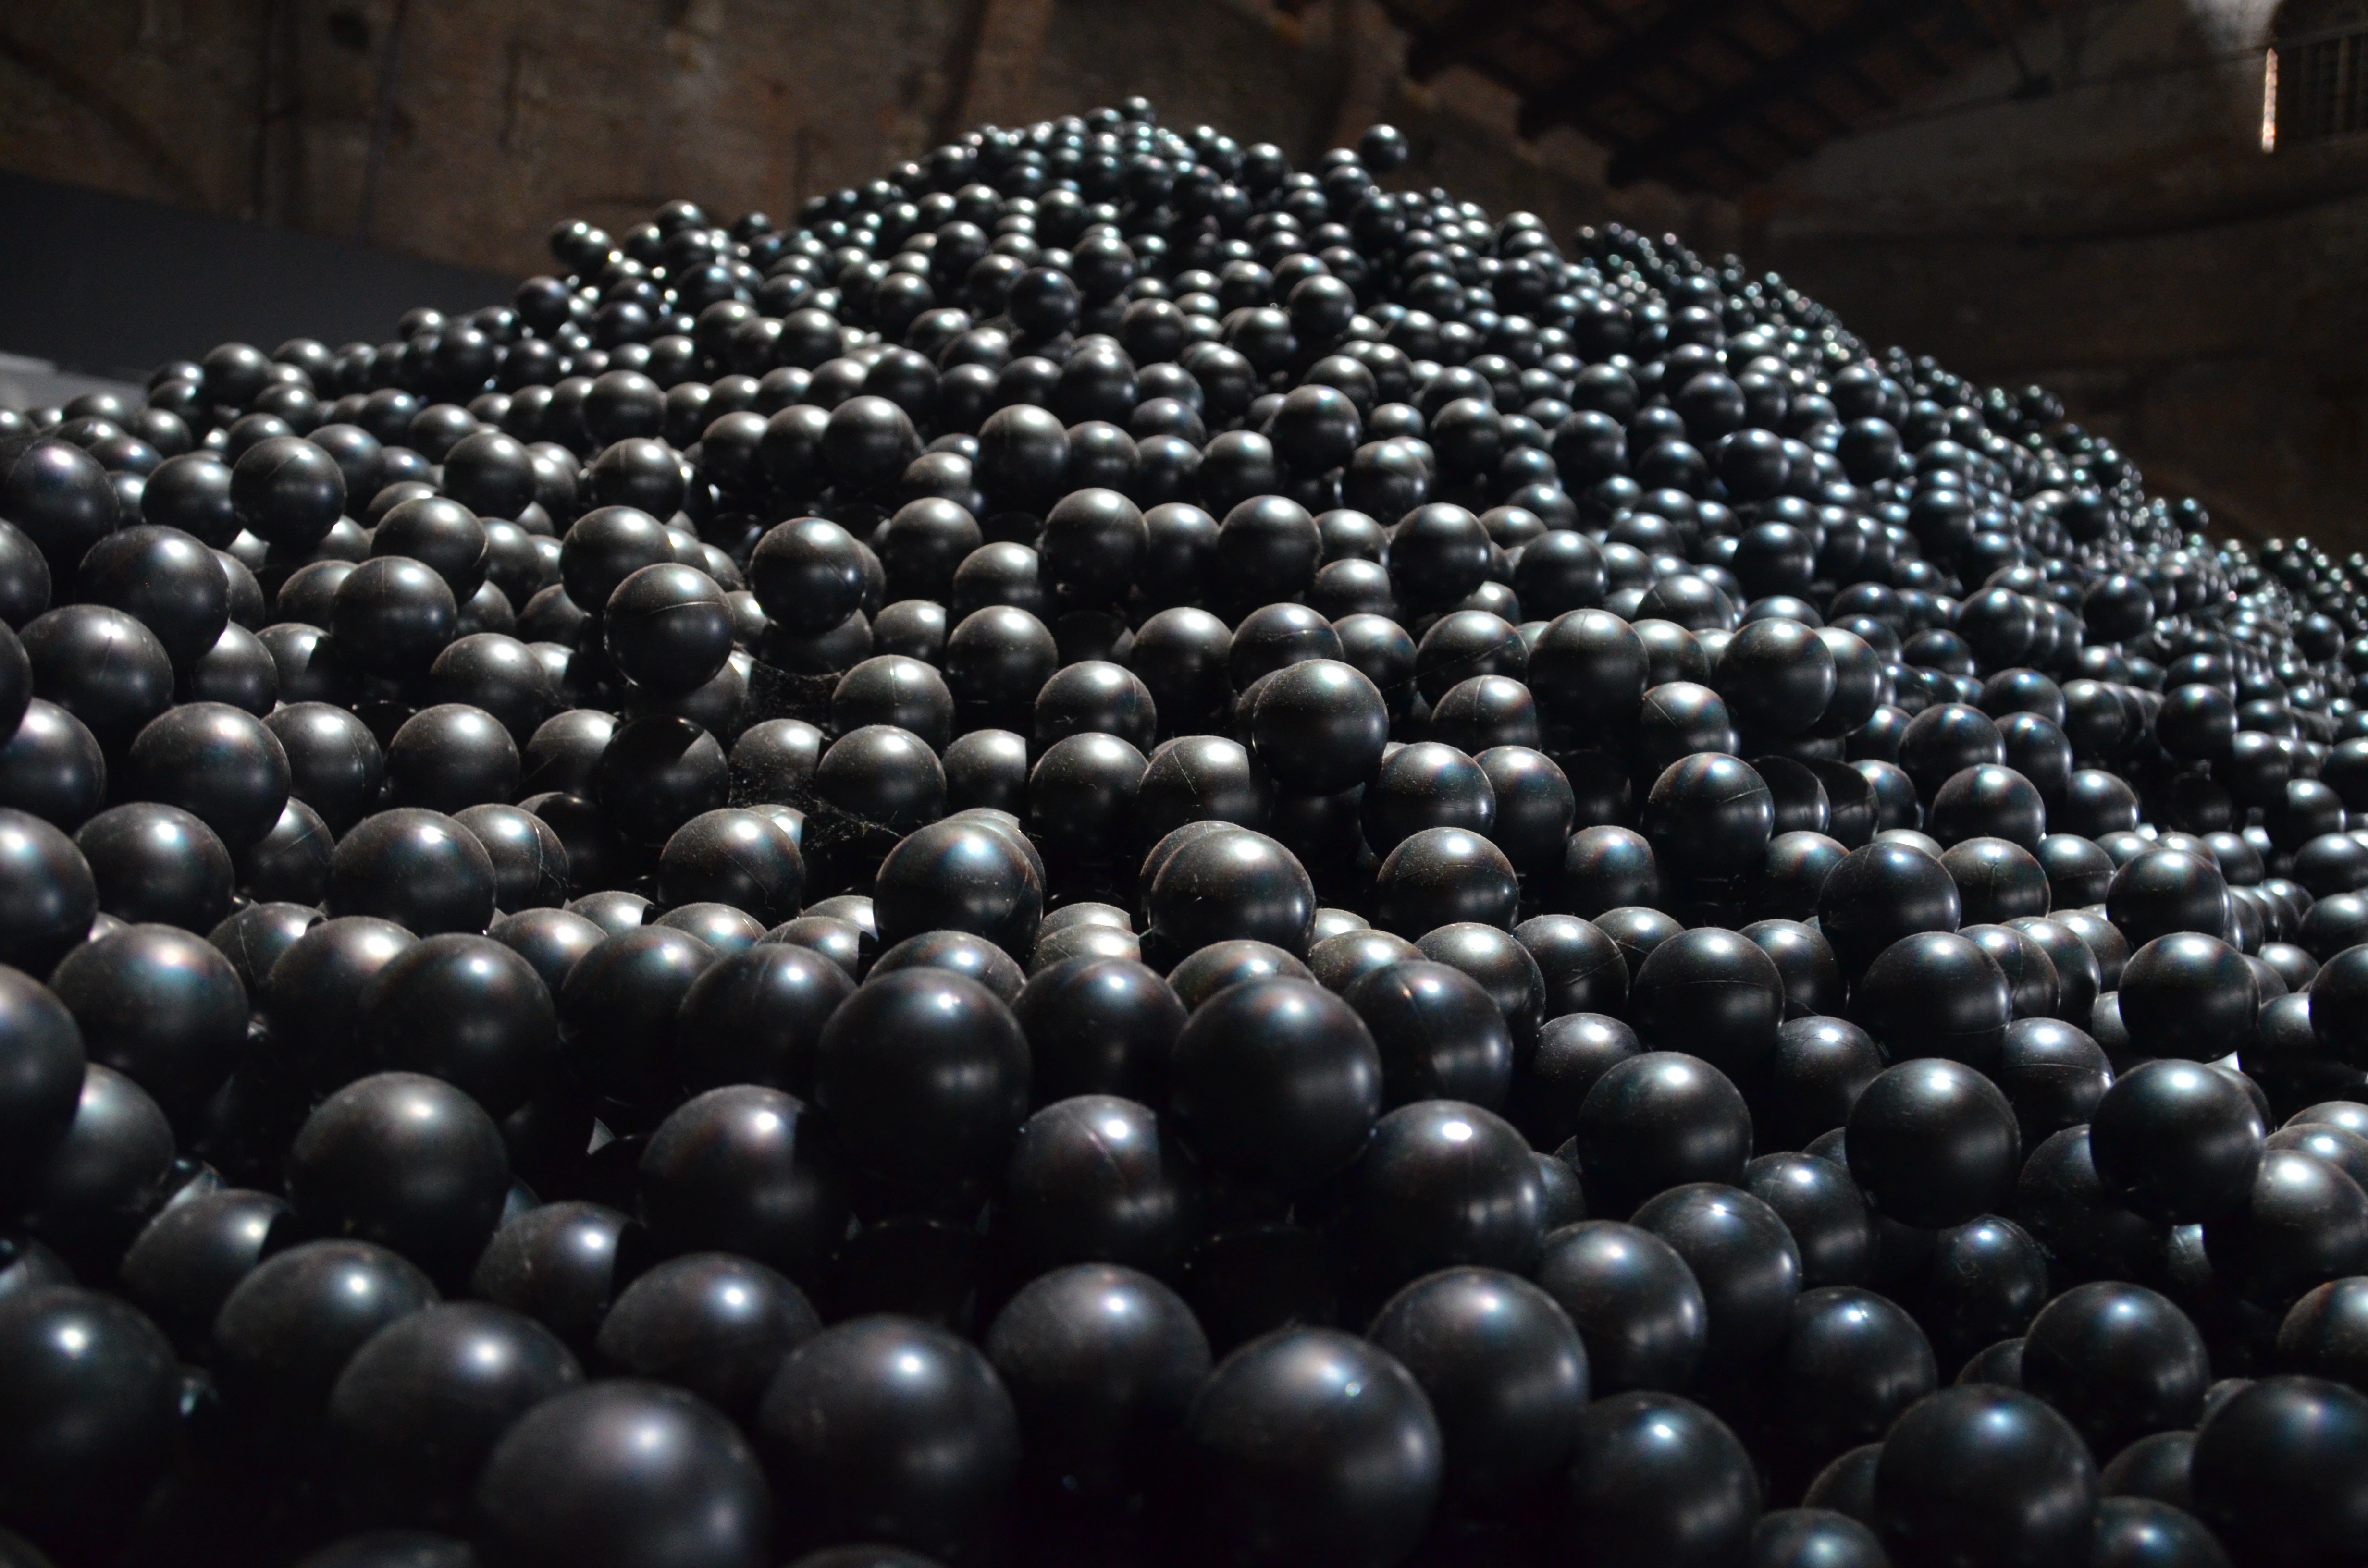
structure, plant, fruit, berry, food, produce, material, art, background, installation, balls, beads, about, biennale